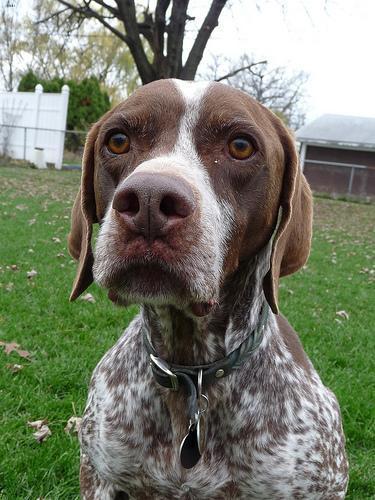
german shorthaired